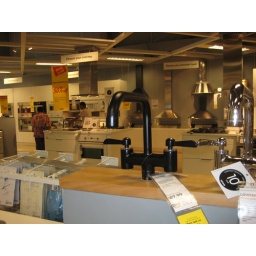
I think this faucet would look amazing in the kitchen with the dark cabinets and black appliances. $89.99